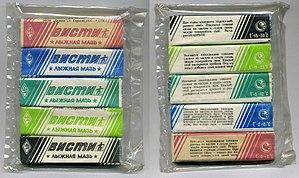
Fart Italiano: Sciolina Español: Cera para esquíes Русский: Лыжная мазь